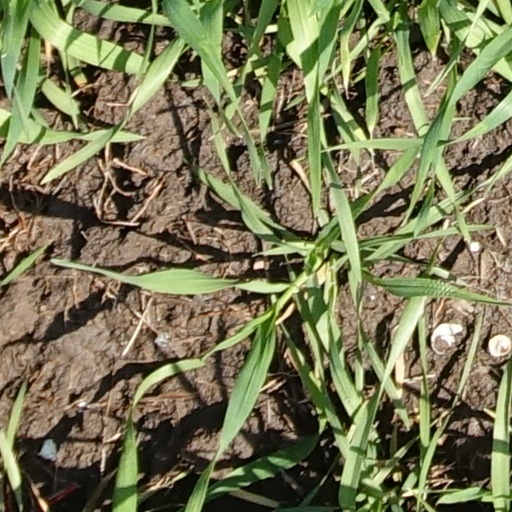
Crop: wheat